Cowdenbeath

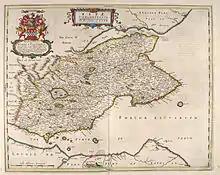
Blaeu Map of Fife by Joan Blaeu

It is alleged that the infamous graverobbers Burke and Hare sourced some of their cadavers from Beath Cemetery, to supply to the Scottish surgeon Robert Knox for dissection. Precautions were taken at Beath Cemetery to prevent body-snatching and for many years what were taken to be two iron coffins without lids dug up from the old churchyard lay near the old hearse house. These were not actually coffins, but old-time safes that were placed over the coffin to hinder the work of the body-snatchers. Another preventative measure adopted was the placing of a large flat stone on top of the grave. This stone was very heavy and was placed on the grave and removed by means of a trestle hoist, the rope going through the stone and fastened on the underside, and it remained there until the danger of "snatching" was past. The two "safes" have since disappeared, but the flat stone is still to be seen near the church. The Blaeu Atlas of Scotland, published in 1654 by eminent 17th-century Dutch cartographer Joan Blaeu, refers to Cowden Beth in the current vicinity of Cowdenbeath.